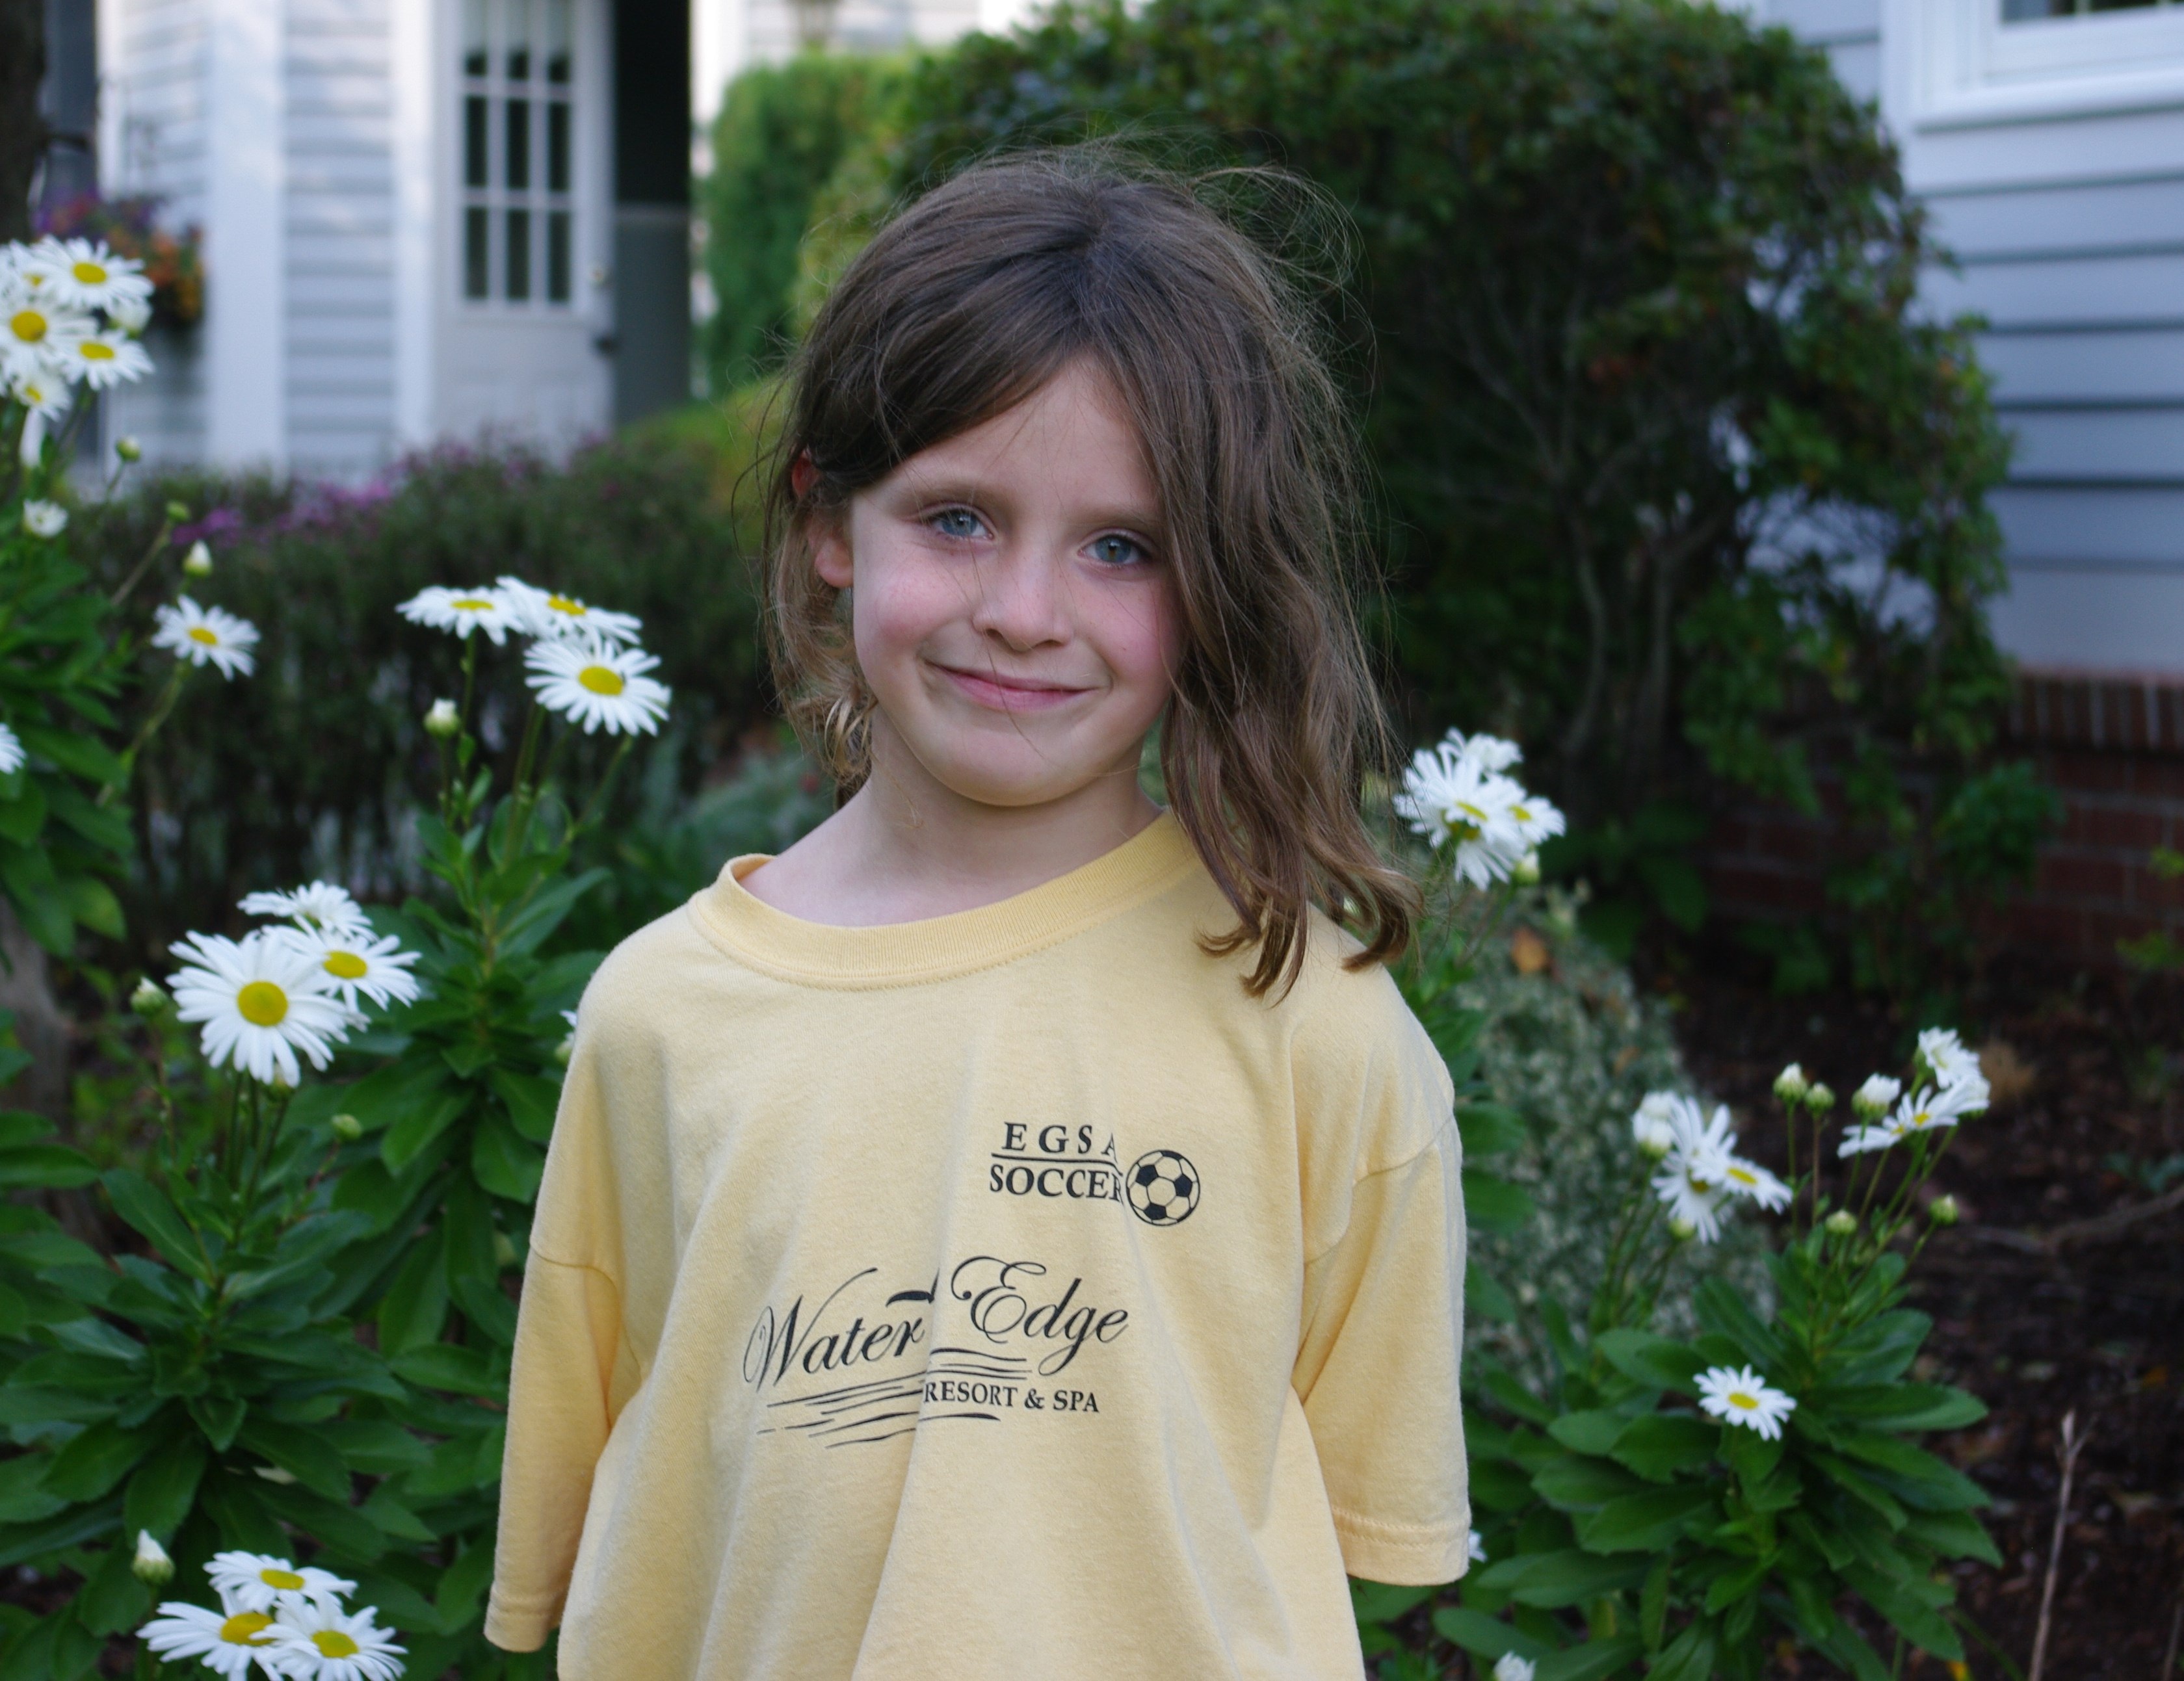
outdoor, person, people, plant, girl, flower, cute, summer, daisy, spring, child, botany, lady, smiling, smile, flowers, dress, floristry